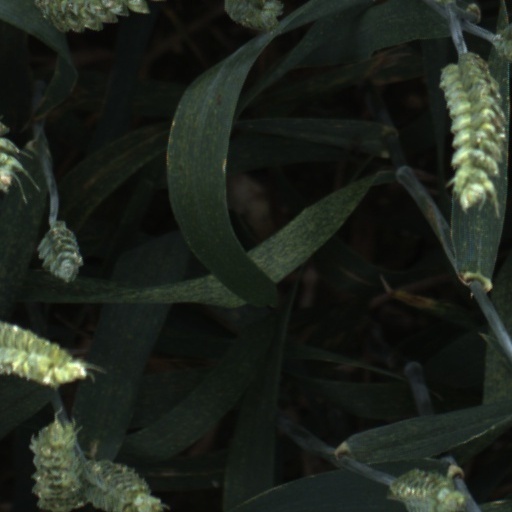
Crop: wheat